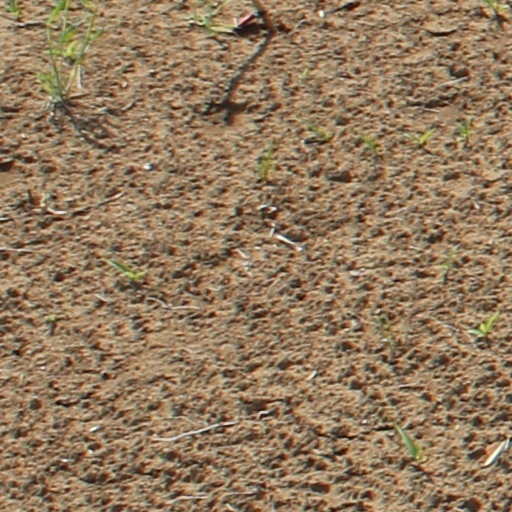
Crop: wheat